Gamma Alpha Omega

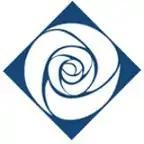
ΓΑΩ's official logo, the White Rose within a Blue Diamond.

Gamma Alpha Omega's motto is "" or "United We Will Grow". Its pillars are honesty, integrity, leadership, scholarship and unity.